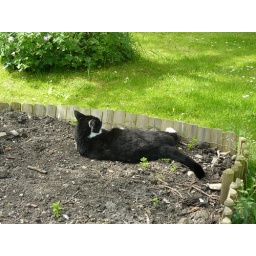
Collapsed in flower bed